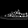
Label: Sneaker